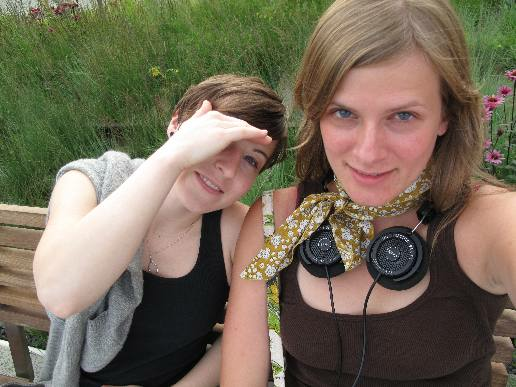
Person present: Yes